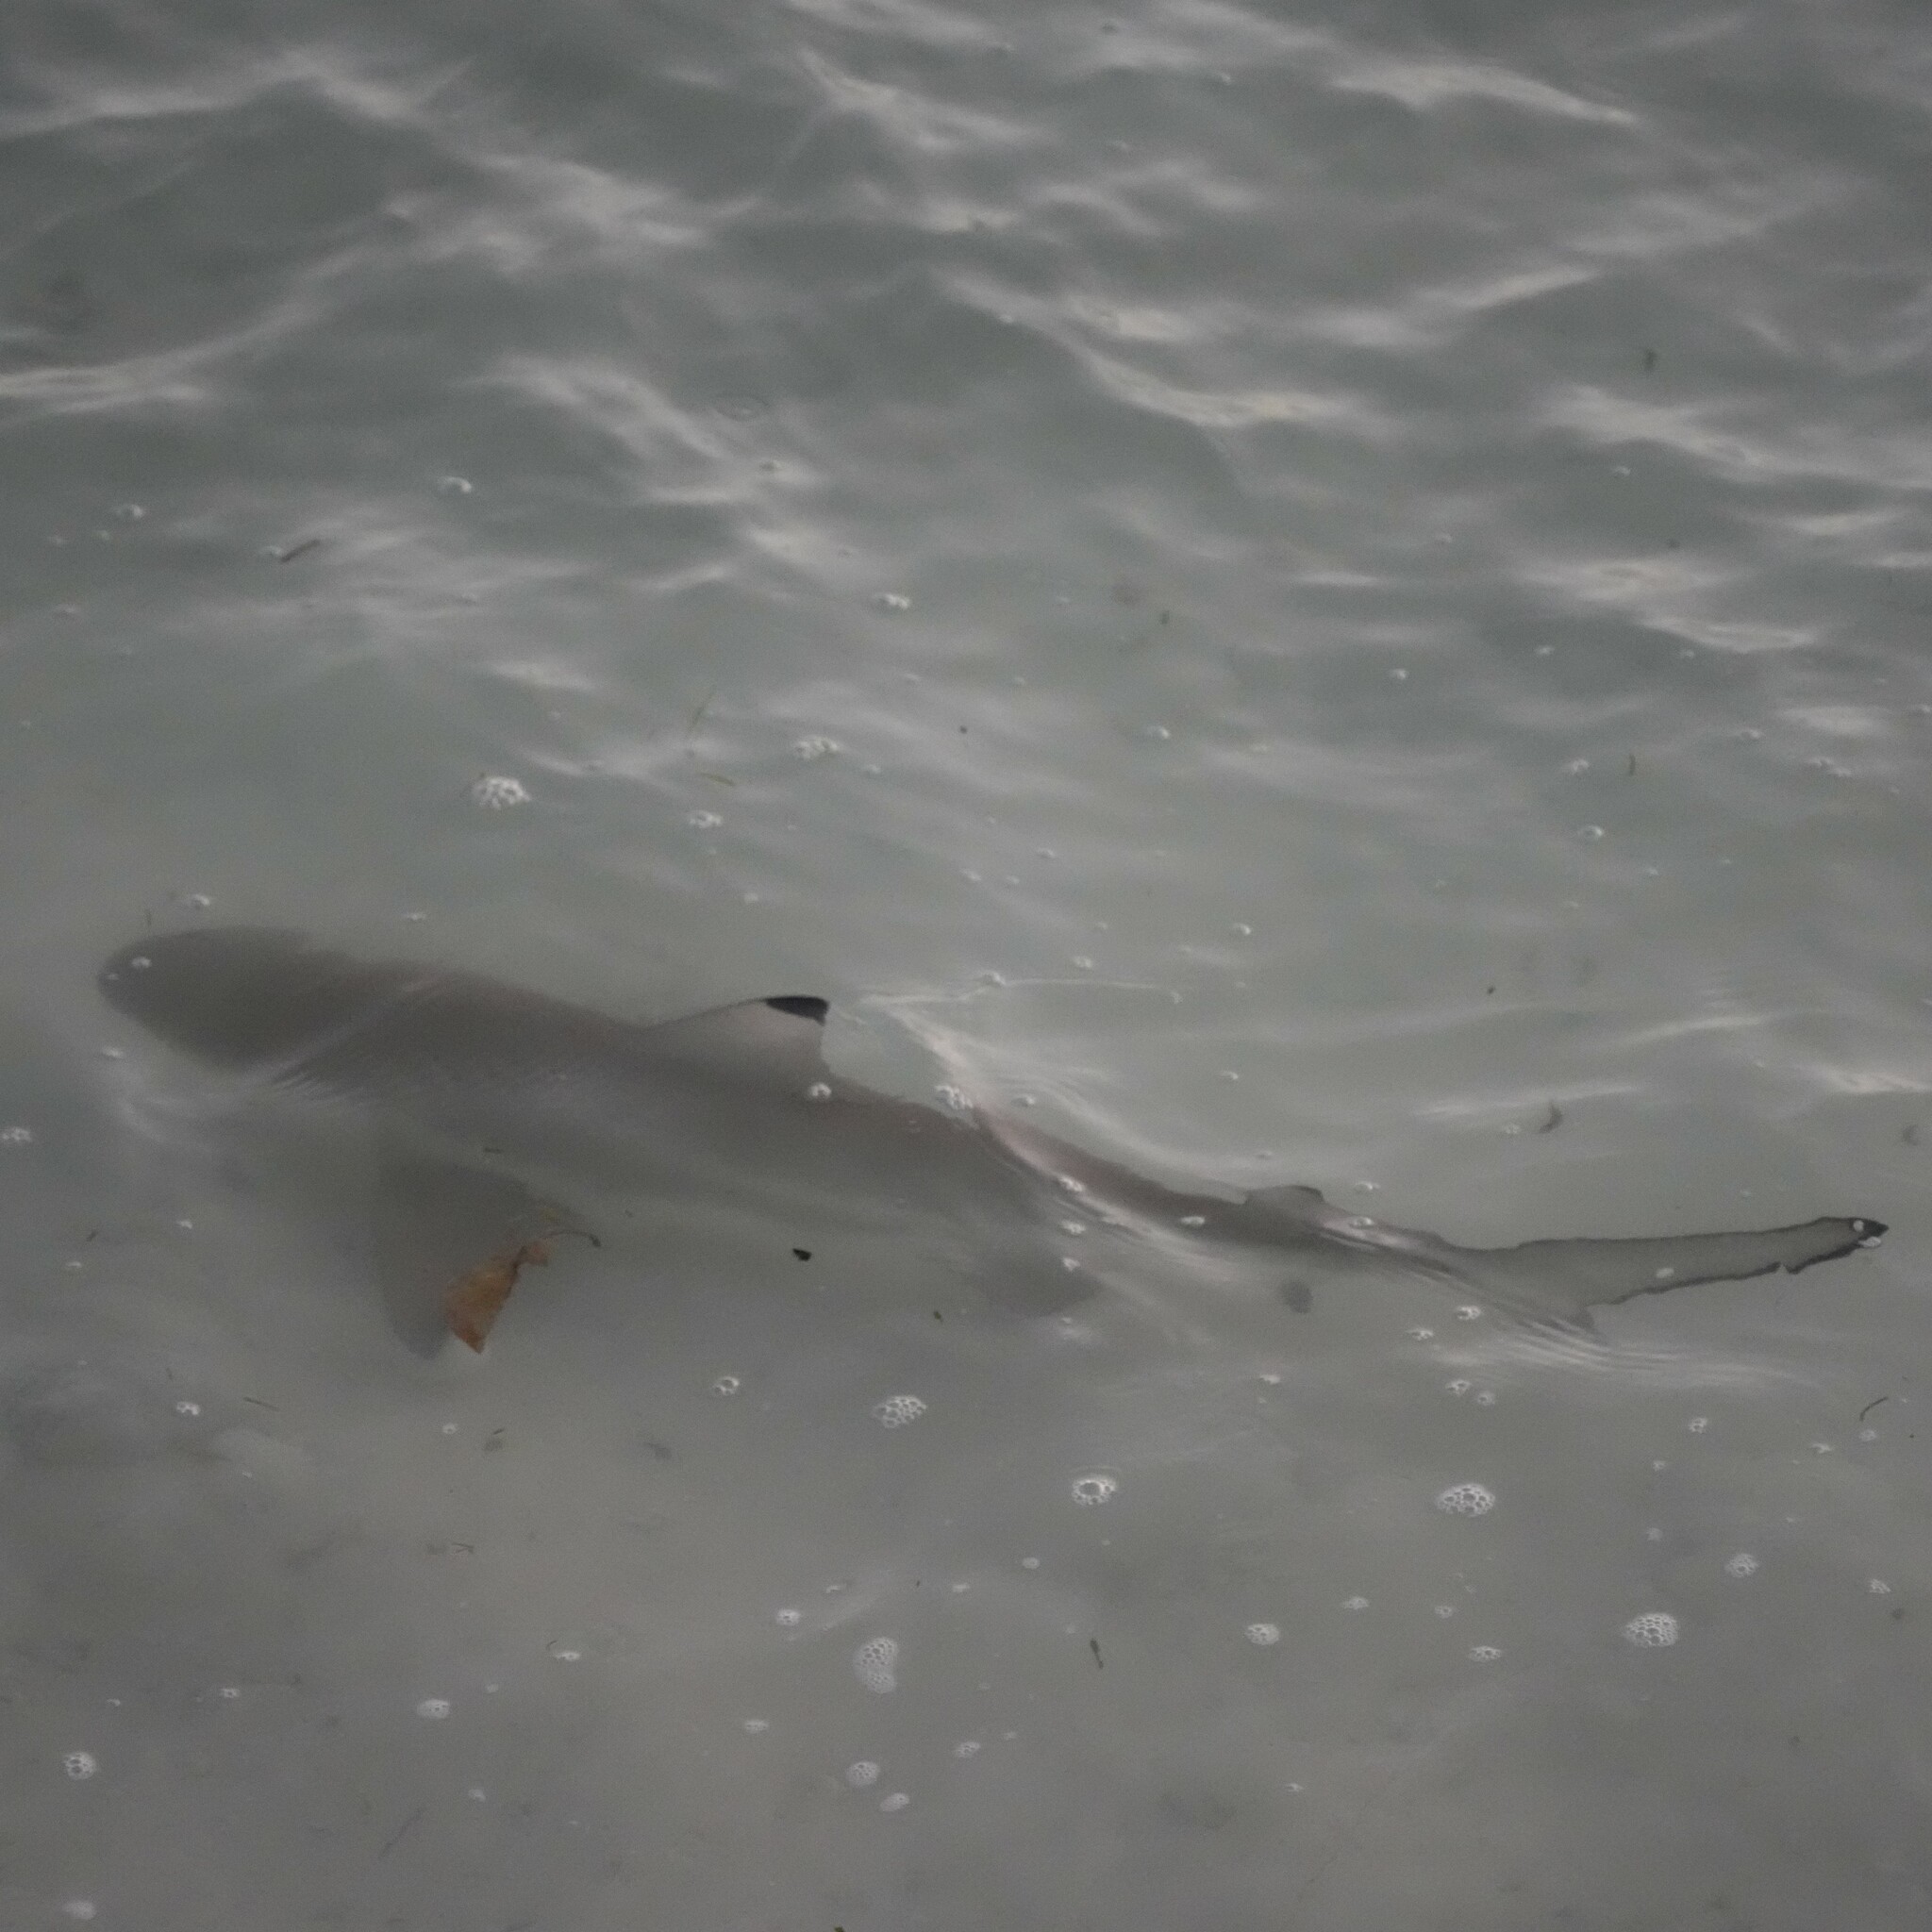
Carcharhinus melanopterus (Blacktip Reef Shark)